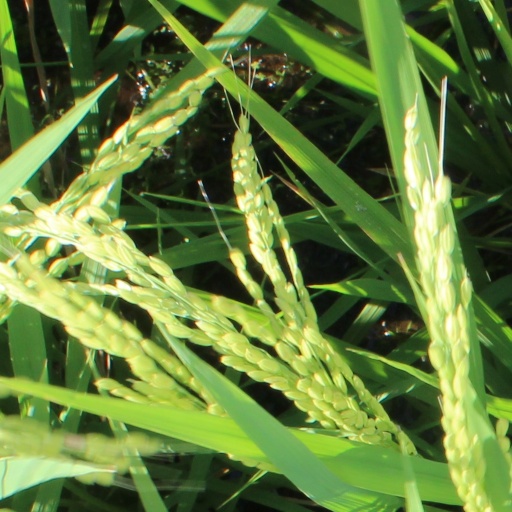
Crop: rice